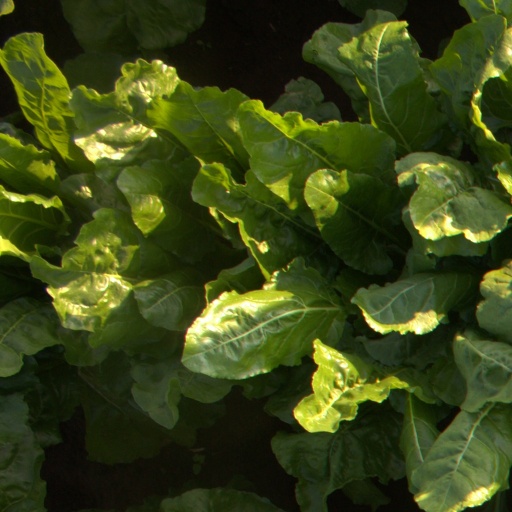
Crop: sugar beet